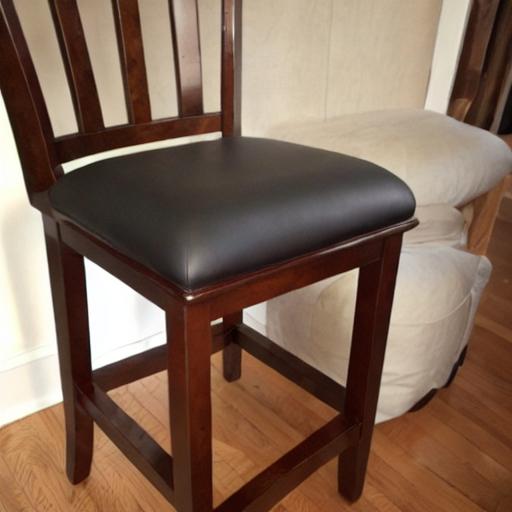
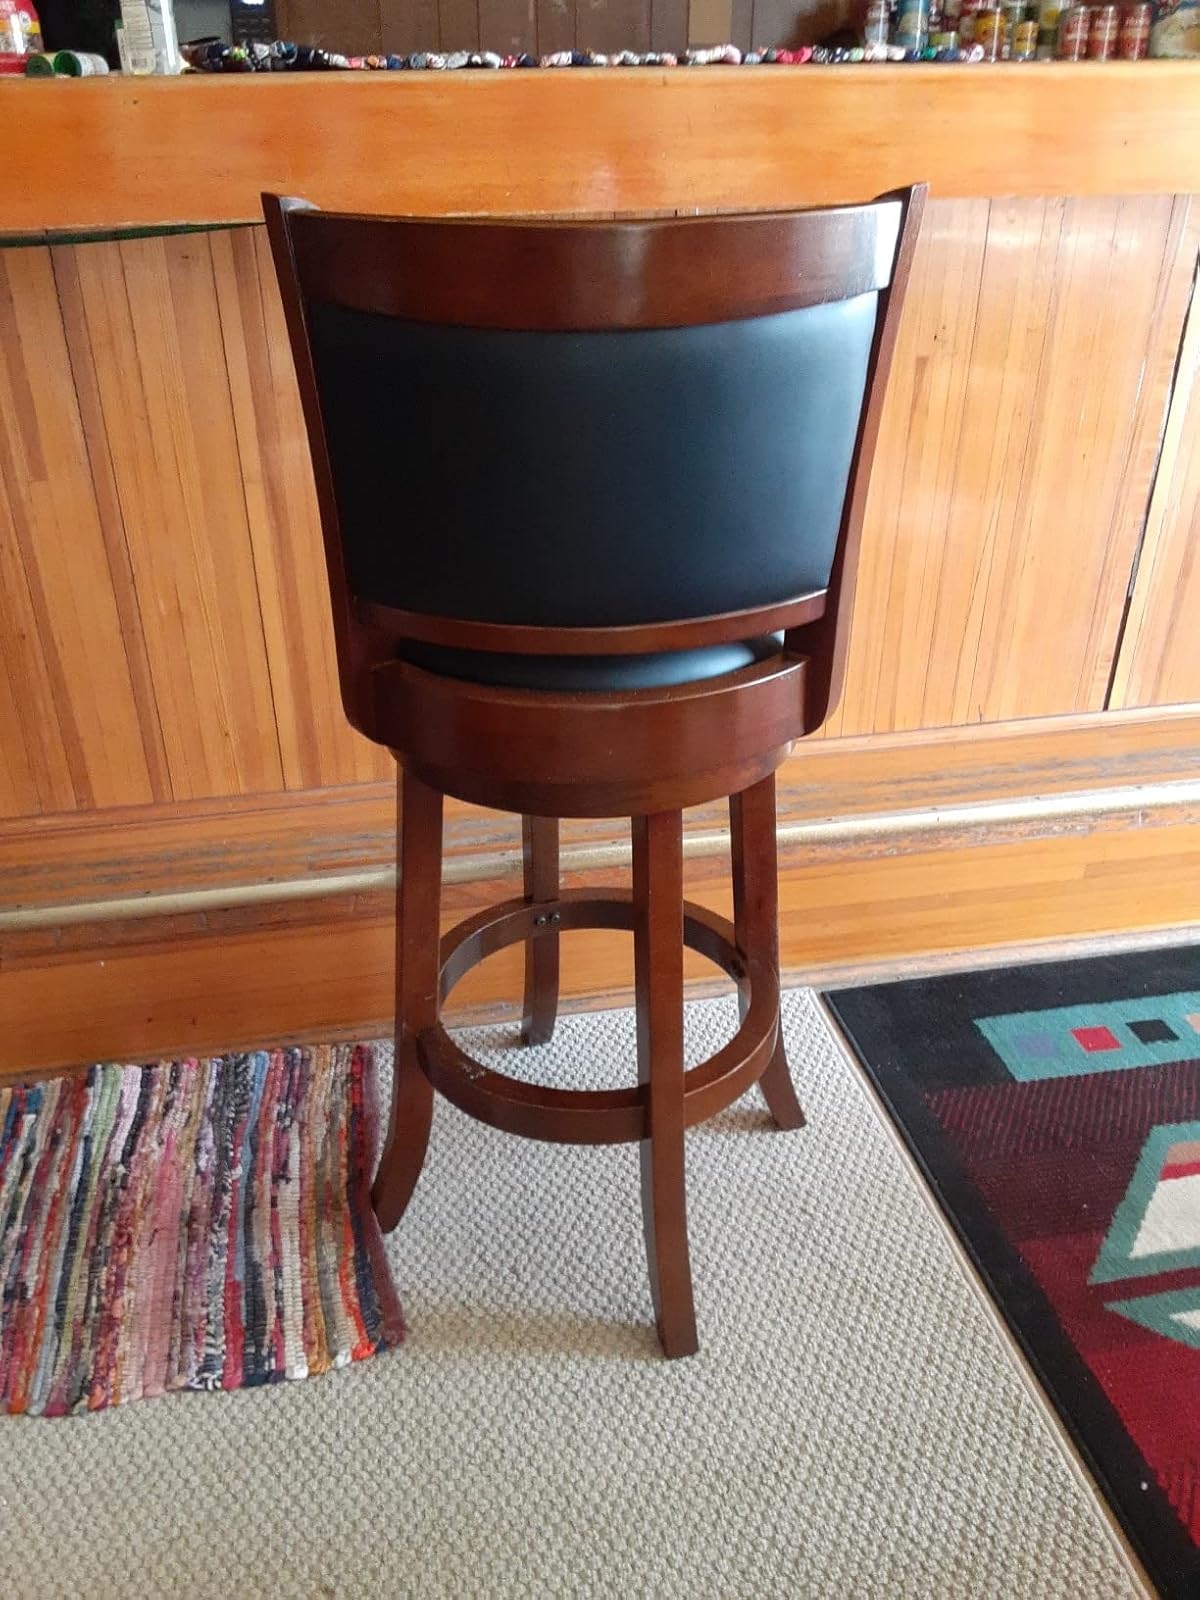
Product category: stool
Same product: no